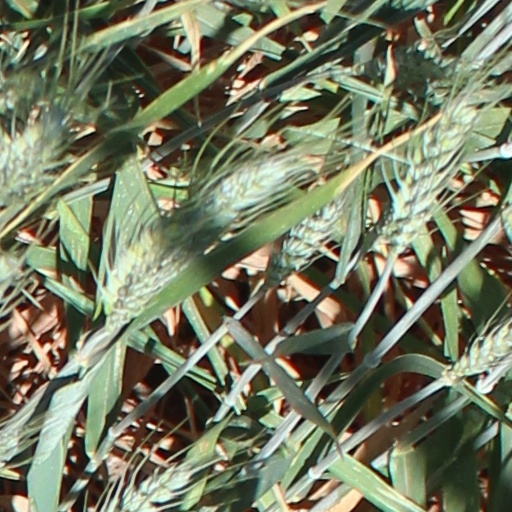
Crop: wheat